Atypical polypoid adenomyoma

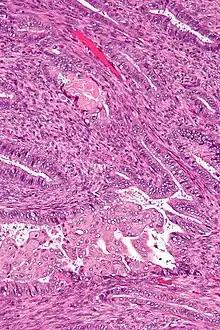
Micrograph of an atypical polypoid adenomyoma. H&E stain.

Atypical polypoid adenomyoma (APA) is a rare benign tumour of the uterus.